Culture of the Ming dynasty

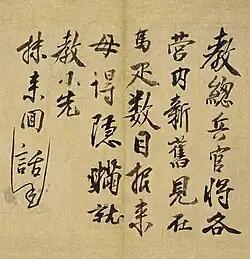
A sample of the Hongwu Emperor's calligraphy

The Ming dynasty (1368–1644) of China was known for its advanced and cultured society. The culture of the Ming dynasty was deeply rooted in traditional Chinese values, but also saw a flourishing of fine arts, literature, and philosophy in the late 15th century.